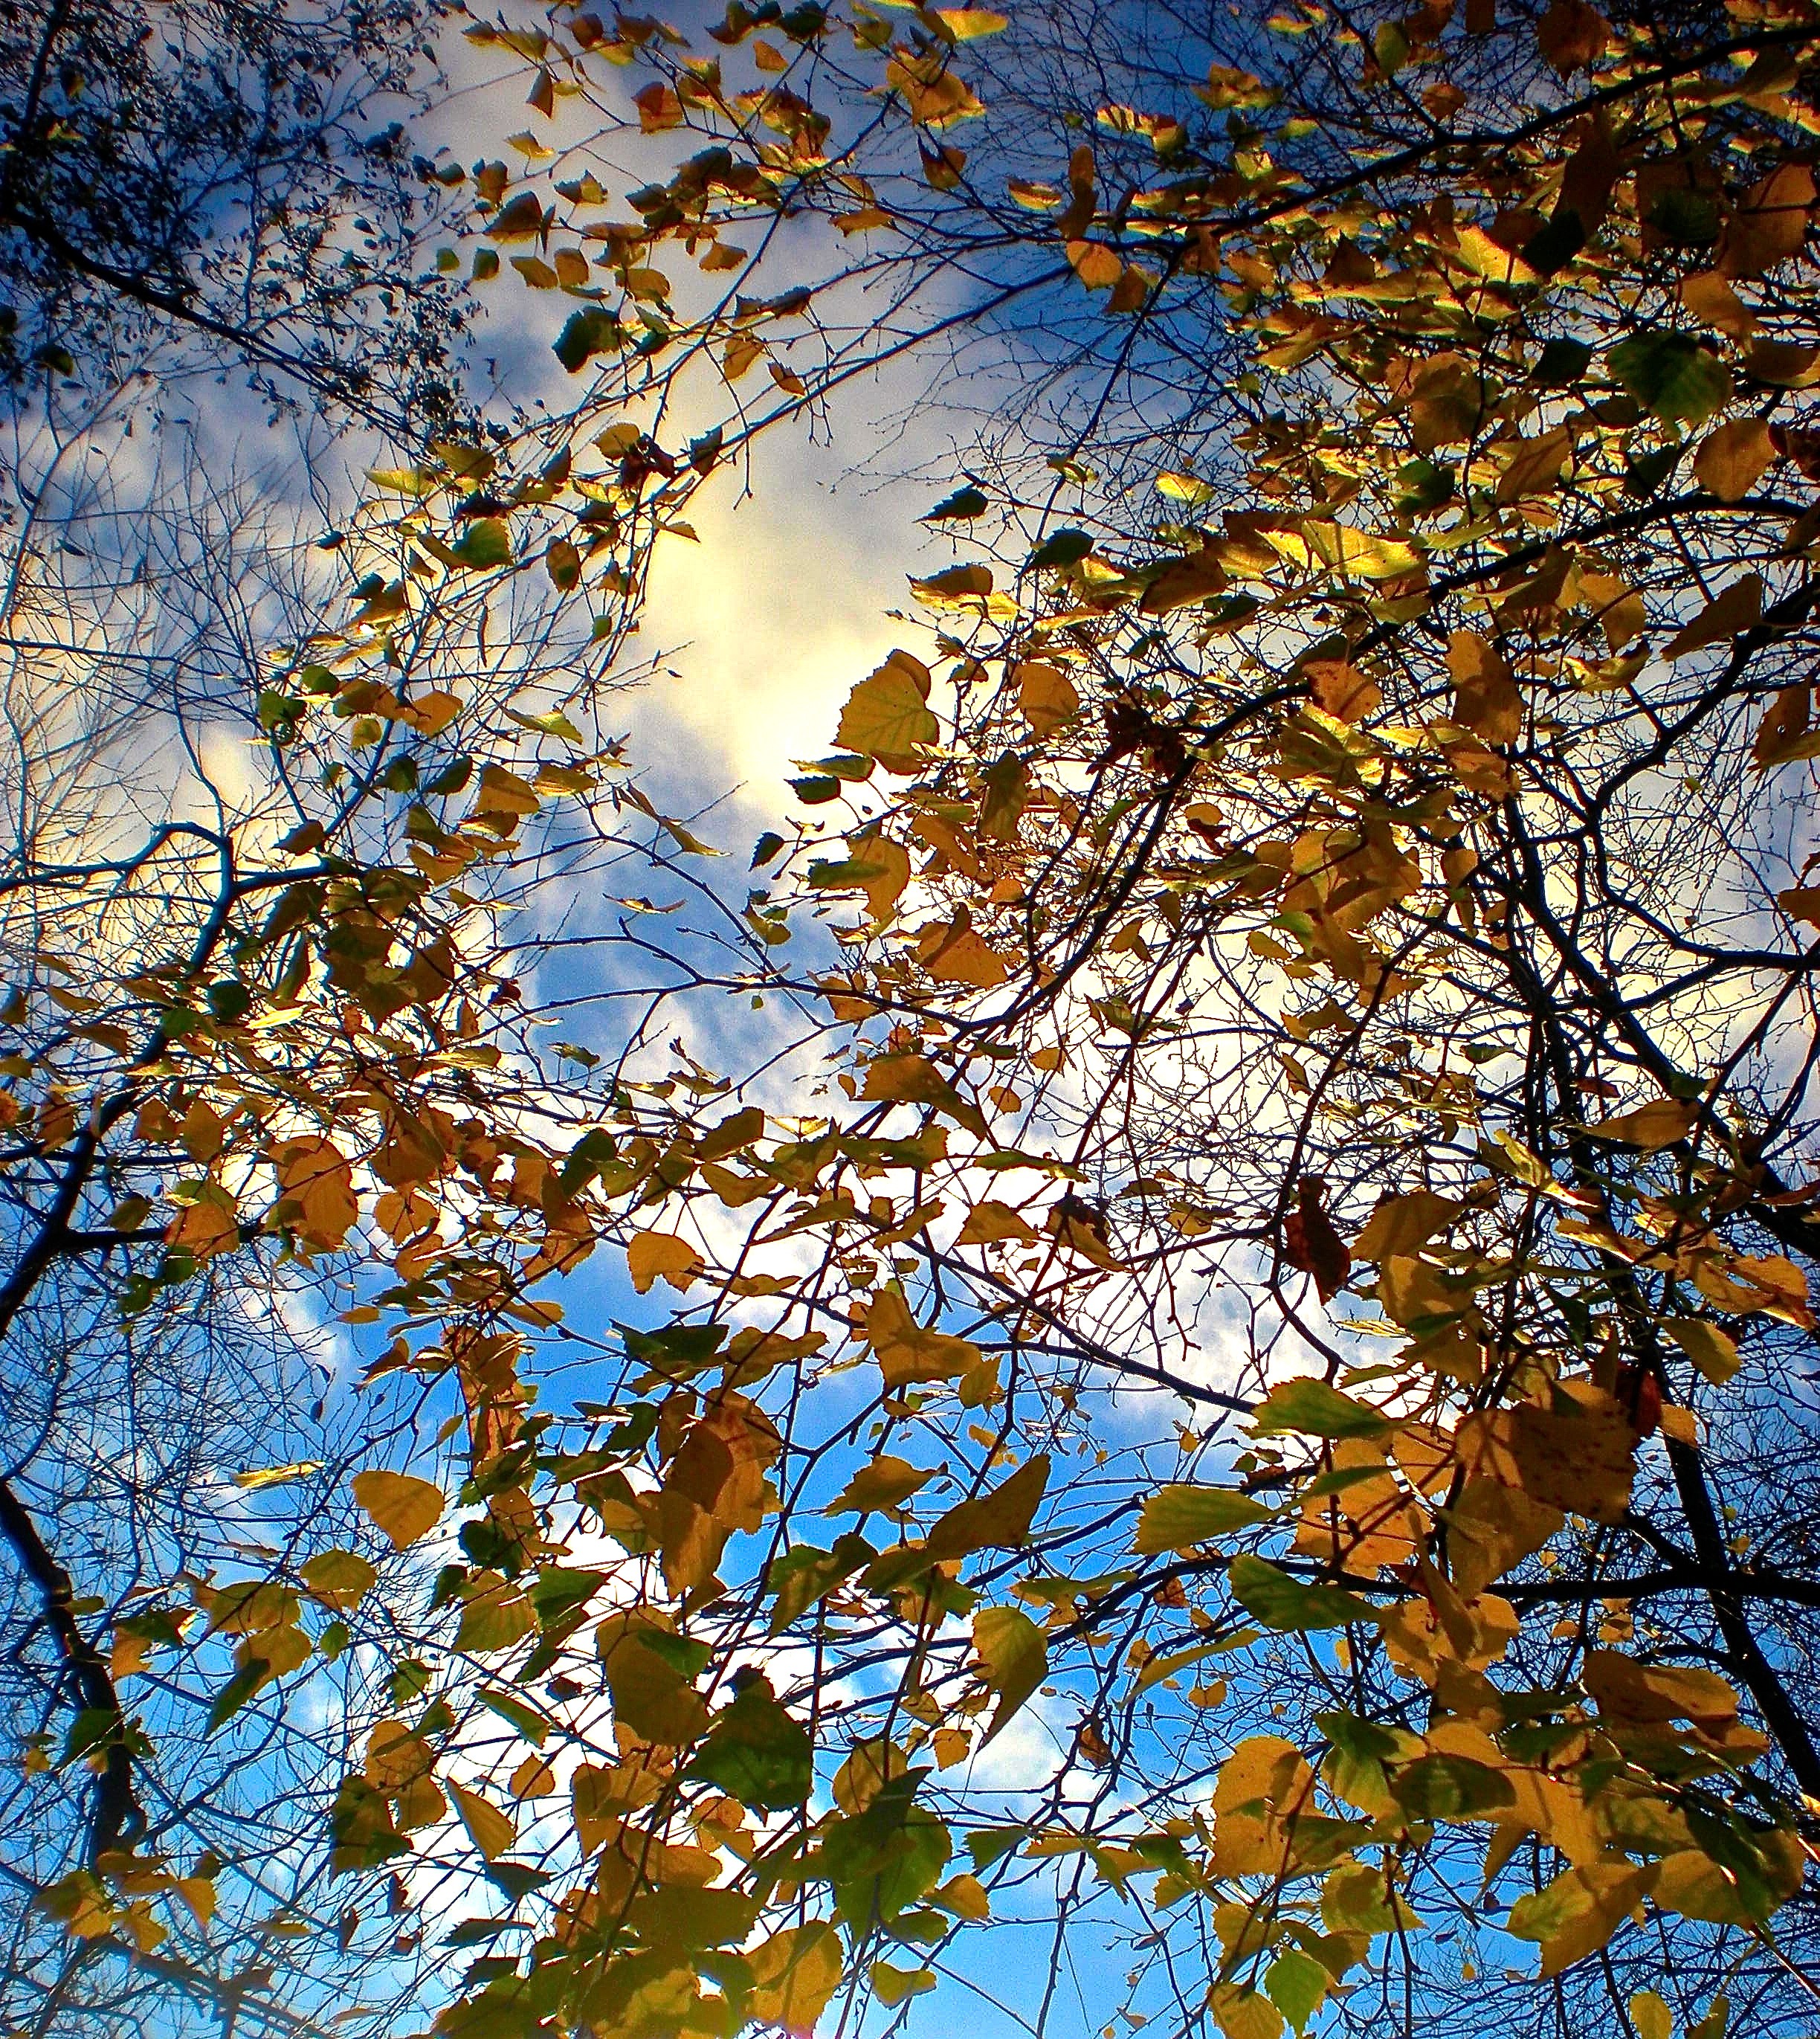
tree, branch, blossom, plant, sky, sunlight, leaf, flower, reflection, autumn, season, deciduous, woody plant, leaf blue skies, the thicket